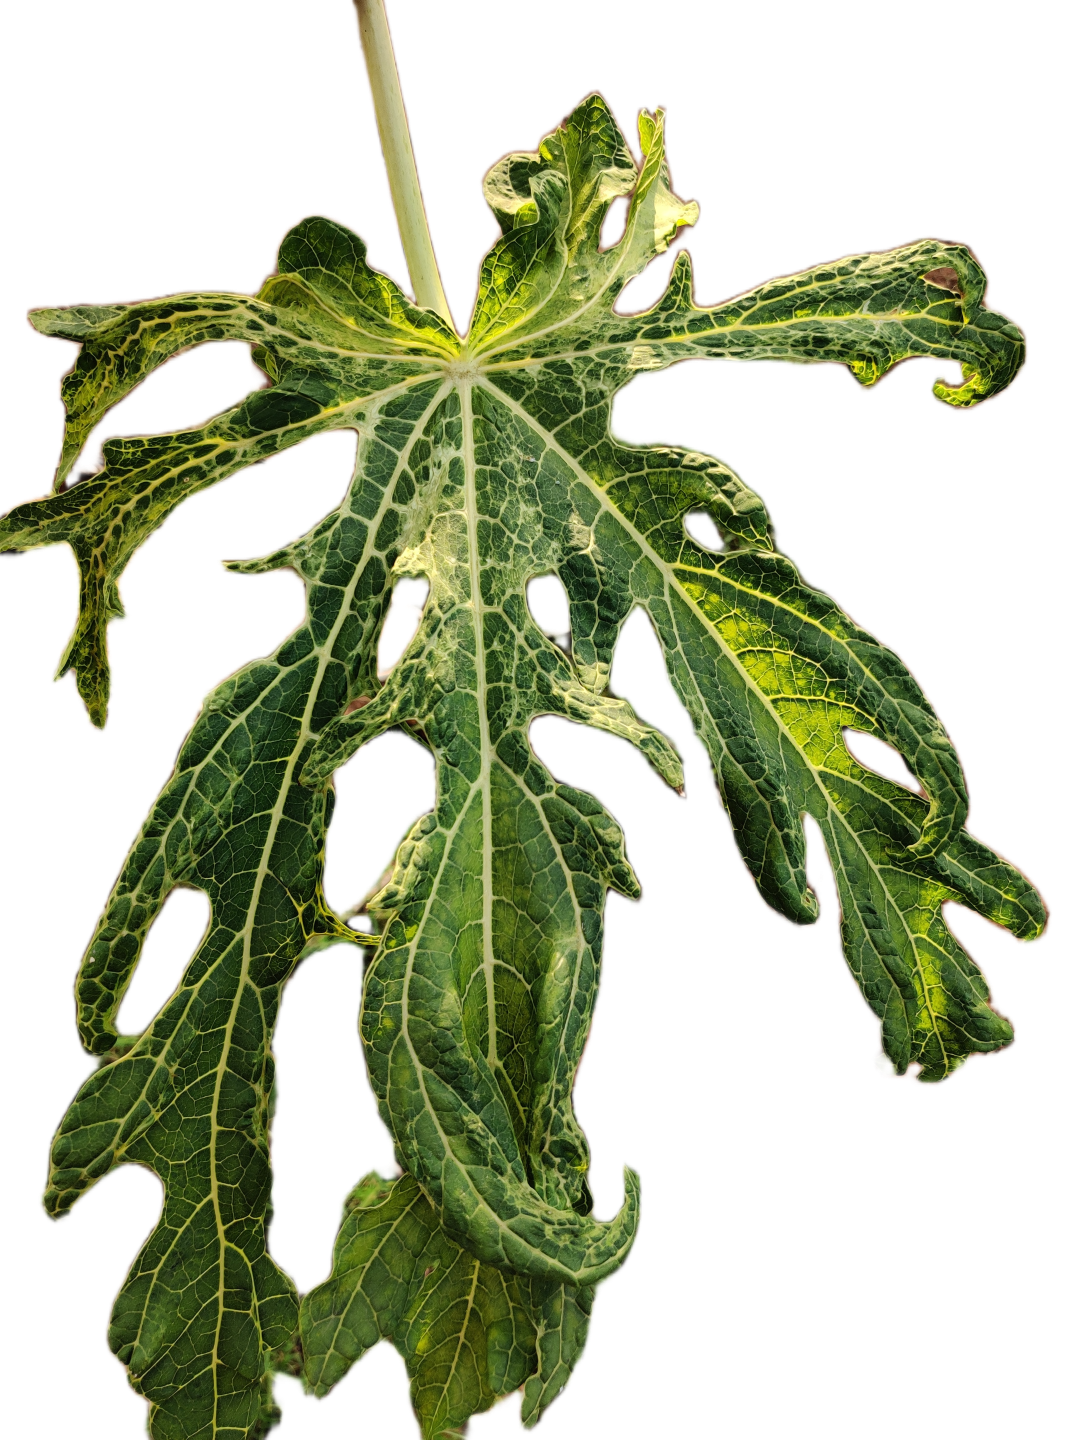
Crop: Papaya
Label: Curled_Yellow_Spot